Pabna

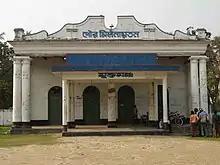
Old Mukto Moncho (open auditorium) 2007

The only University in this City is Pabna University of Science and Technology. There are several higher and secondary education institutions such as: